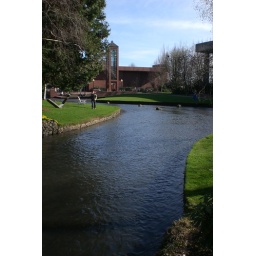
You can see Jackson Plaza, the clock tower, and the library in the background